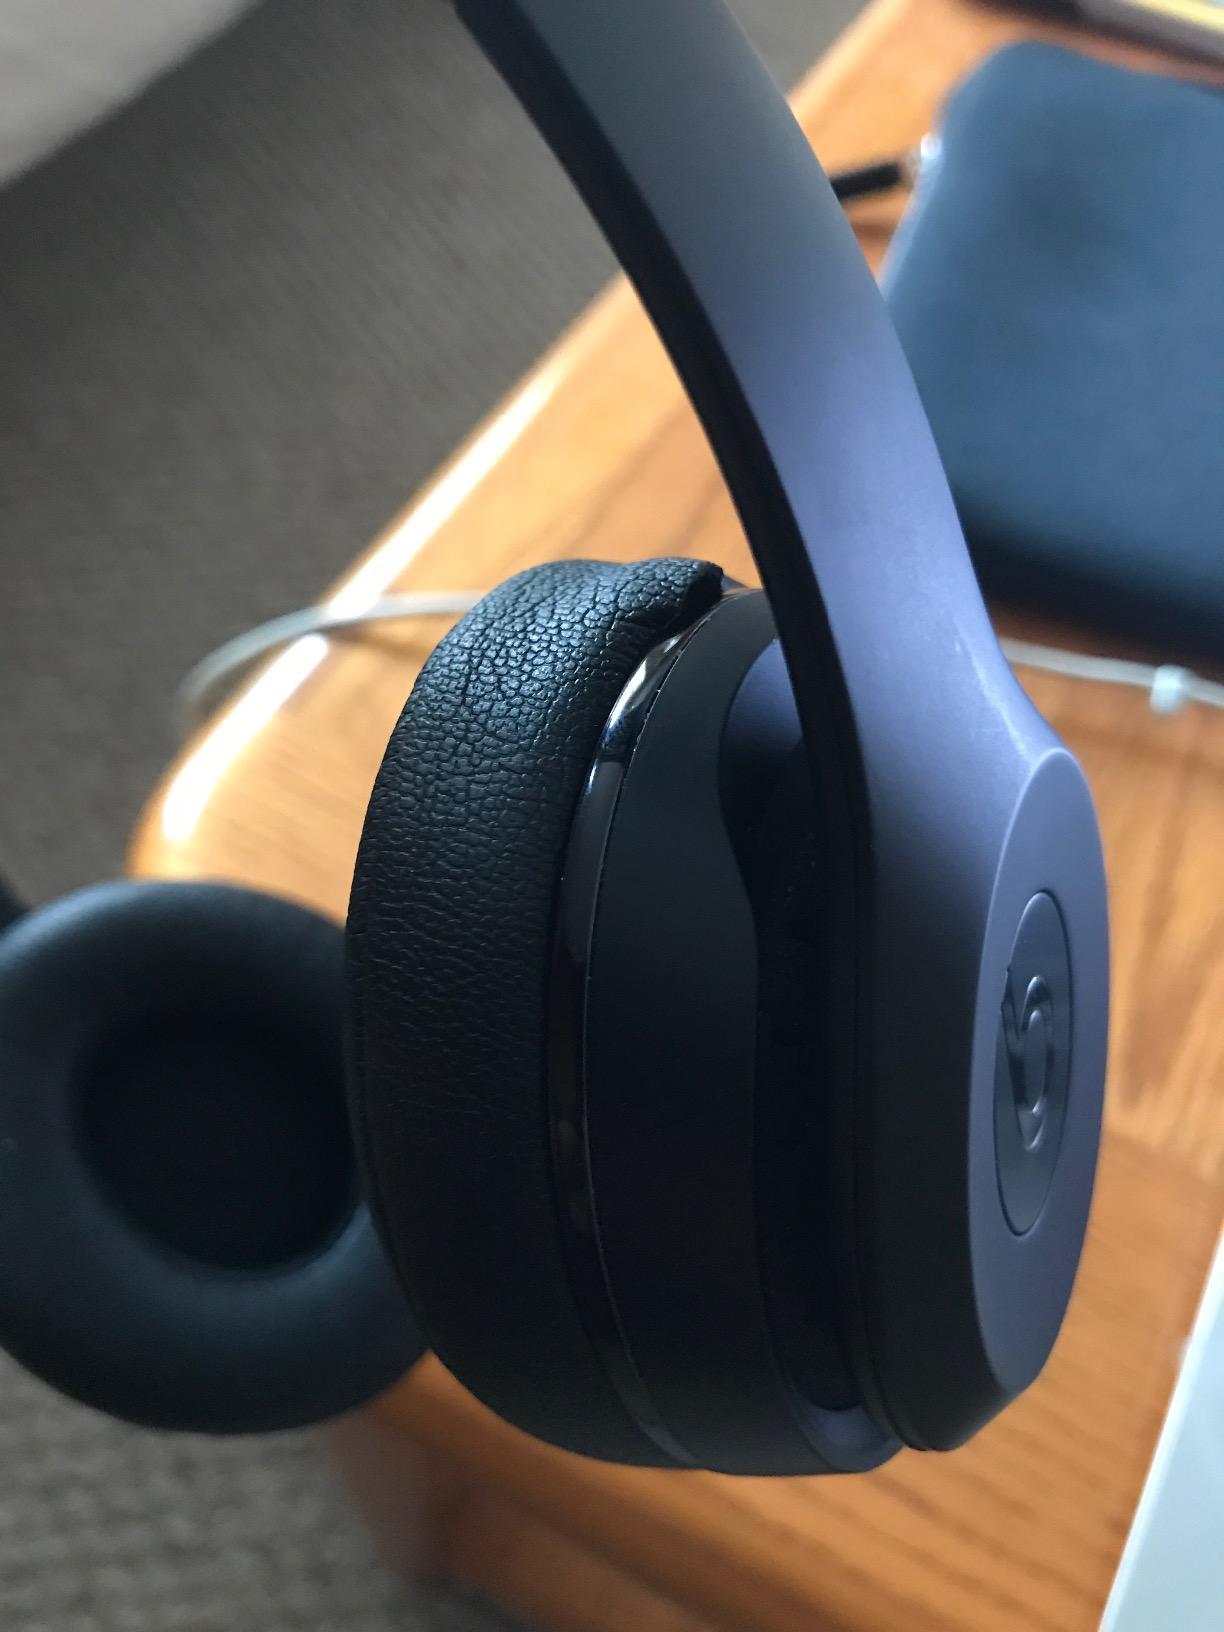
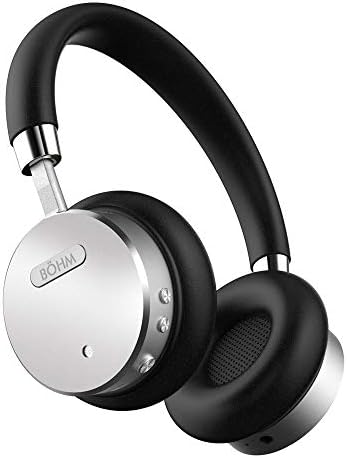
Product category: headphones
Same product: no